Kottayam district

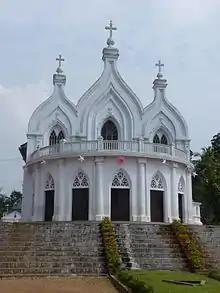
St. Mary's Metropolitan Cathedral Church, Changanassery.

St. Mary's Jacobite Syrian Cathedral, Manarcad (Jacobite Orthodox) – Its Ettunompu festivals/perunnals are notable.